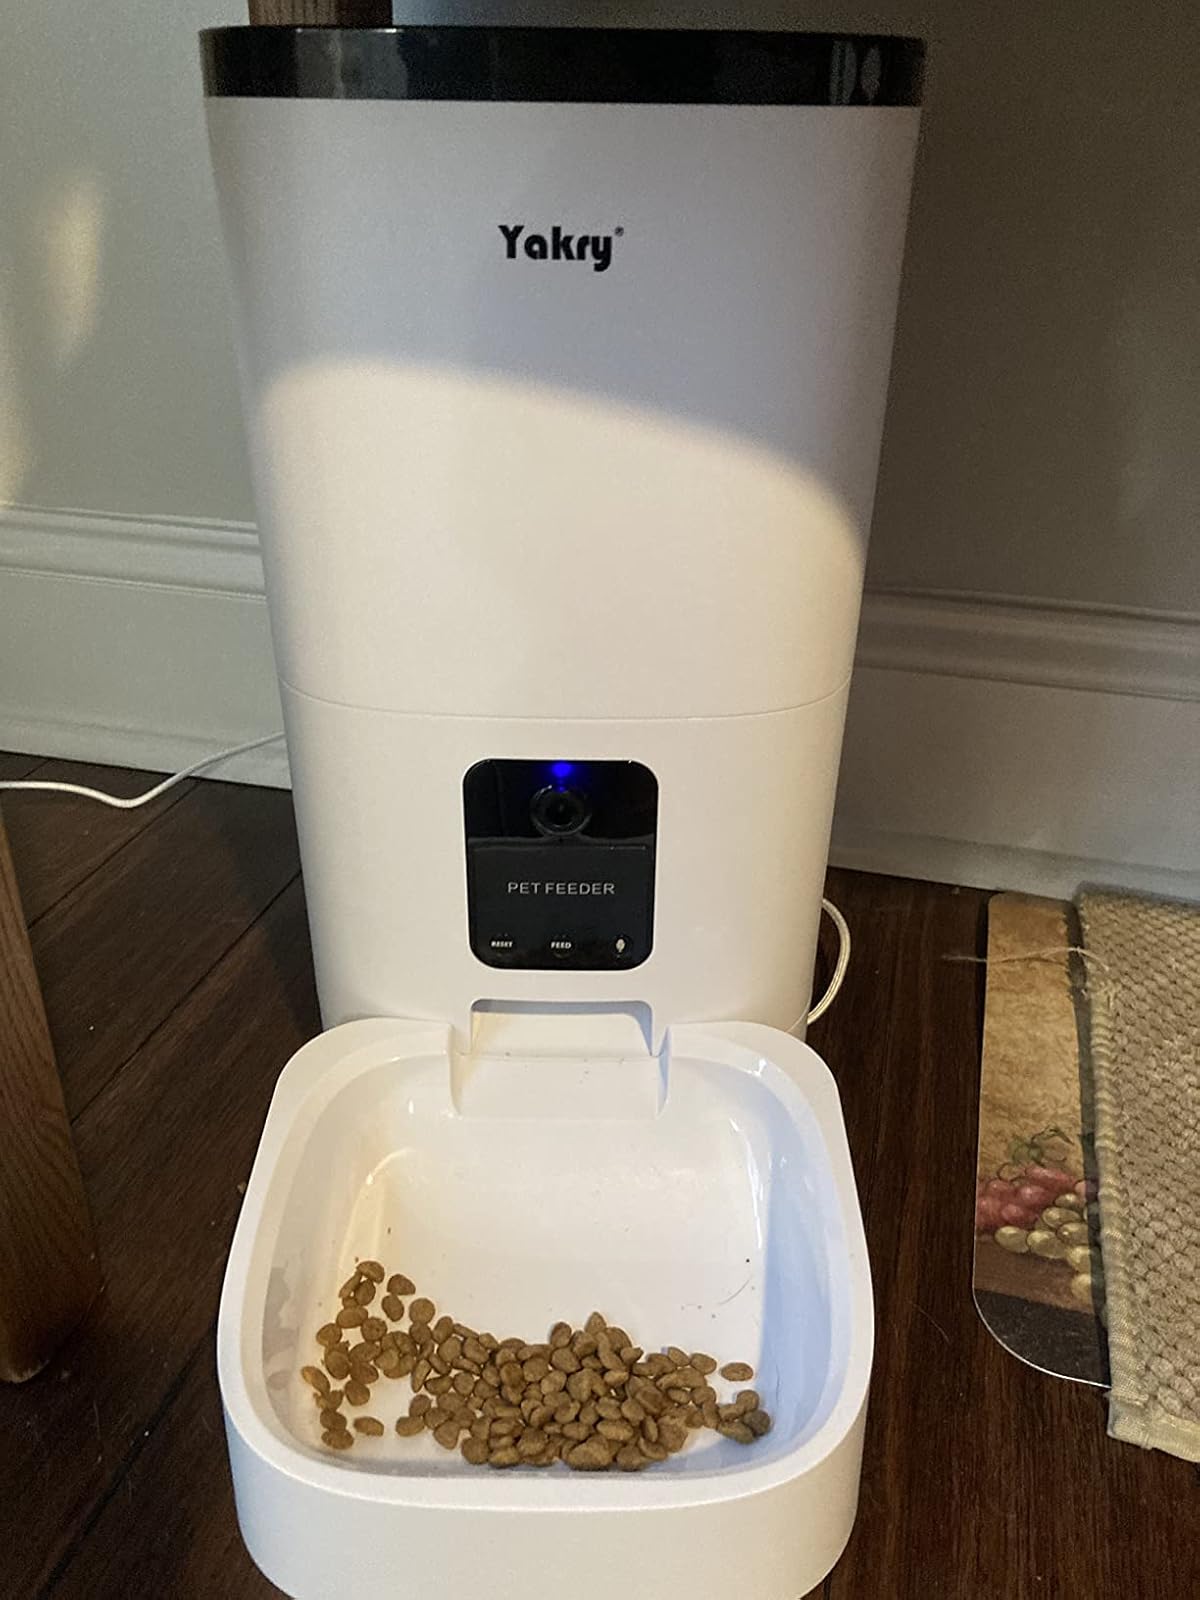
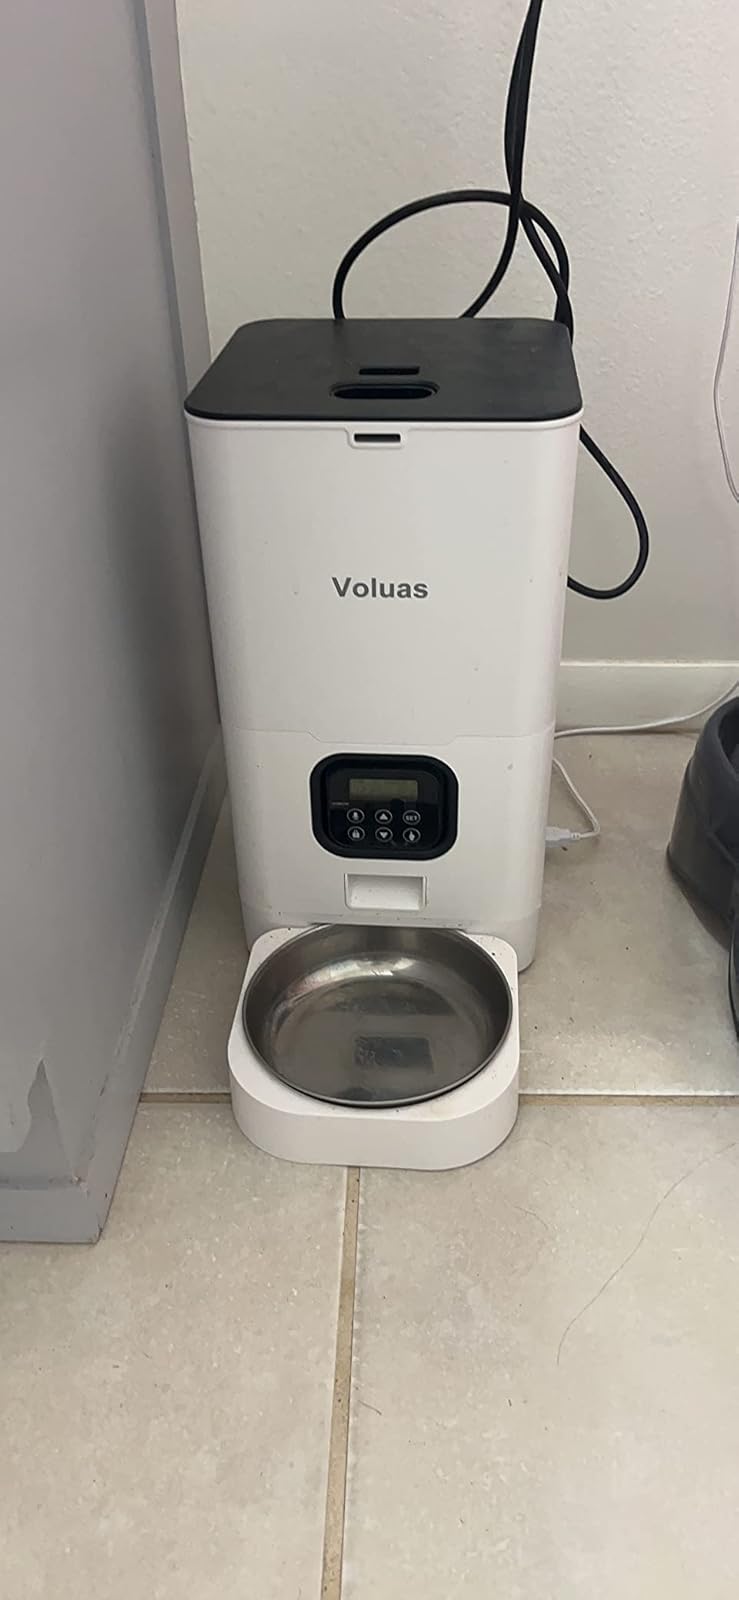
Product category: items_feeder
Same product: no